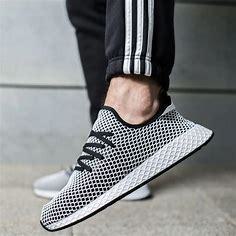
Brand: Adidas
Model: Deerupt Runner